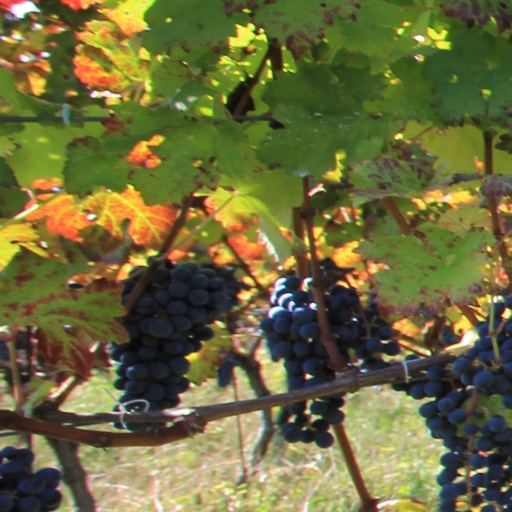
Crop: grape